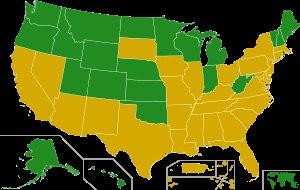
Les primaires présidentielles du Parti démocrate américain de 2016 sont le processus par lequel les membres et sympathisants du Parti démocrate désignent leur candidat à l'élection présidentielle de 2016.